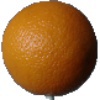
Label: Orange 1